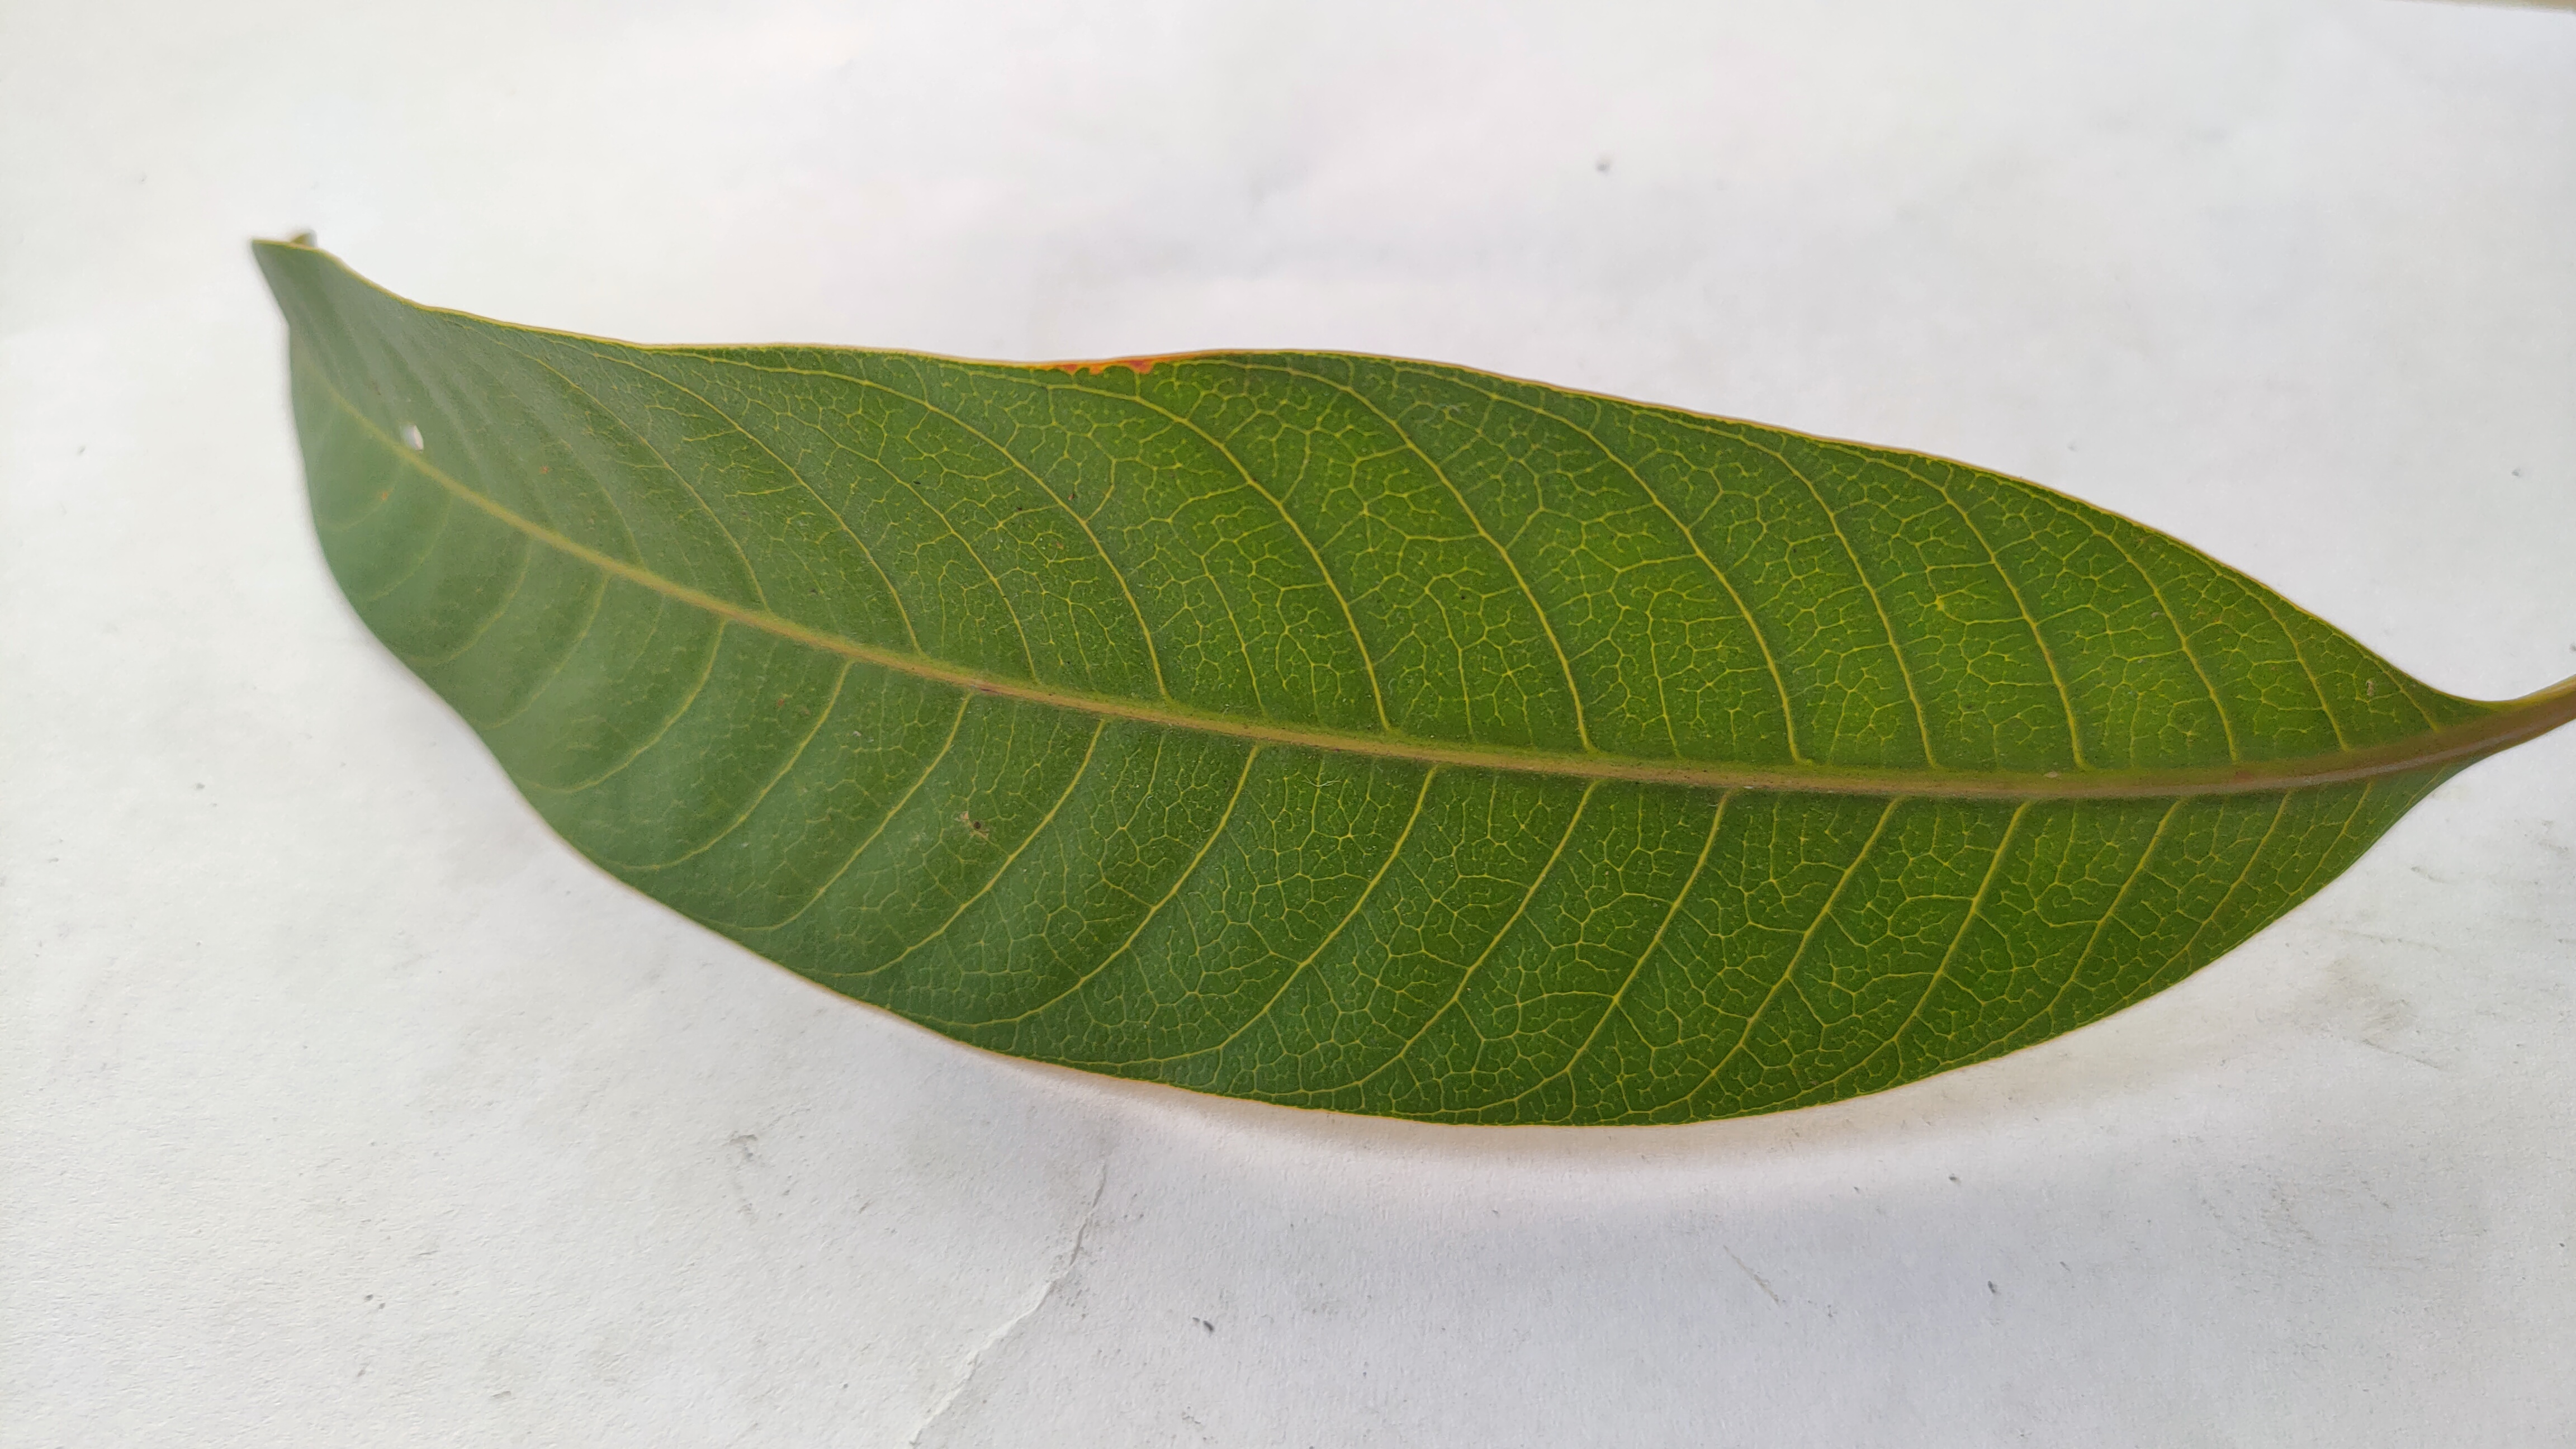
Leaf variety: Mango